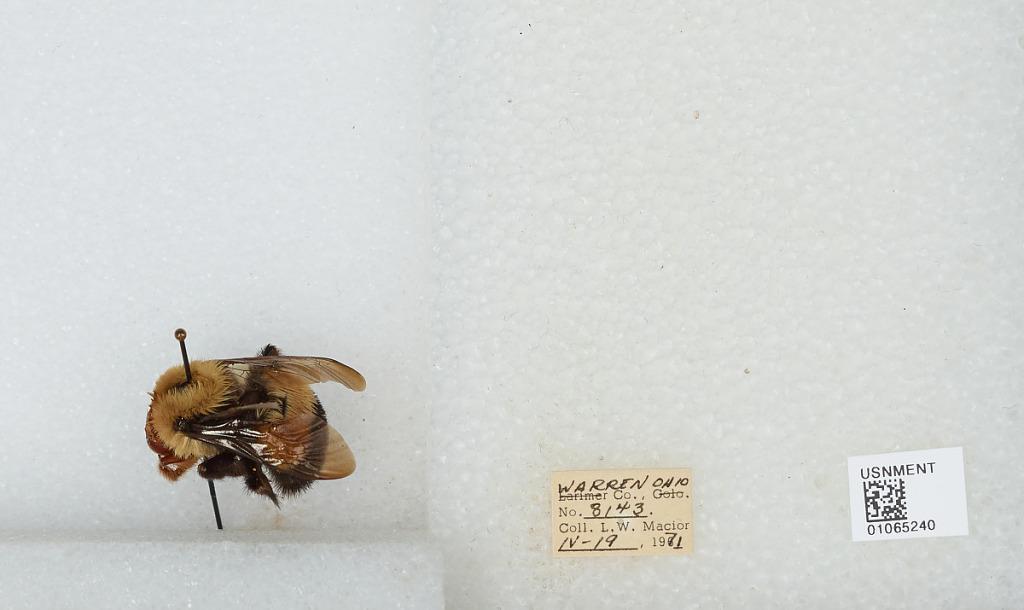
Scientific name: Bombus (Bombus) affinis Cresson
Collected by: L. Macior
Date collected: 1971-4-19
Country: United States
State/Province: Ohio
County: Warren
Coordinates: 39.4242, -84.1856